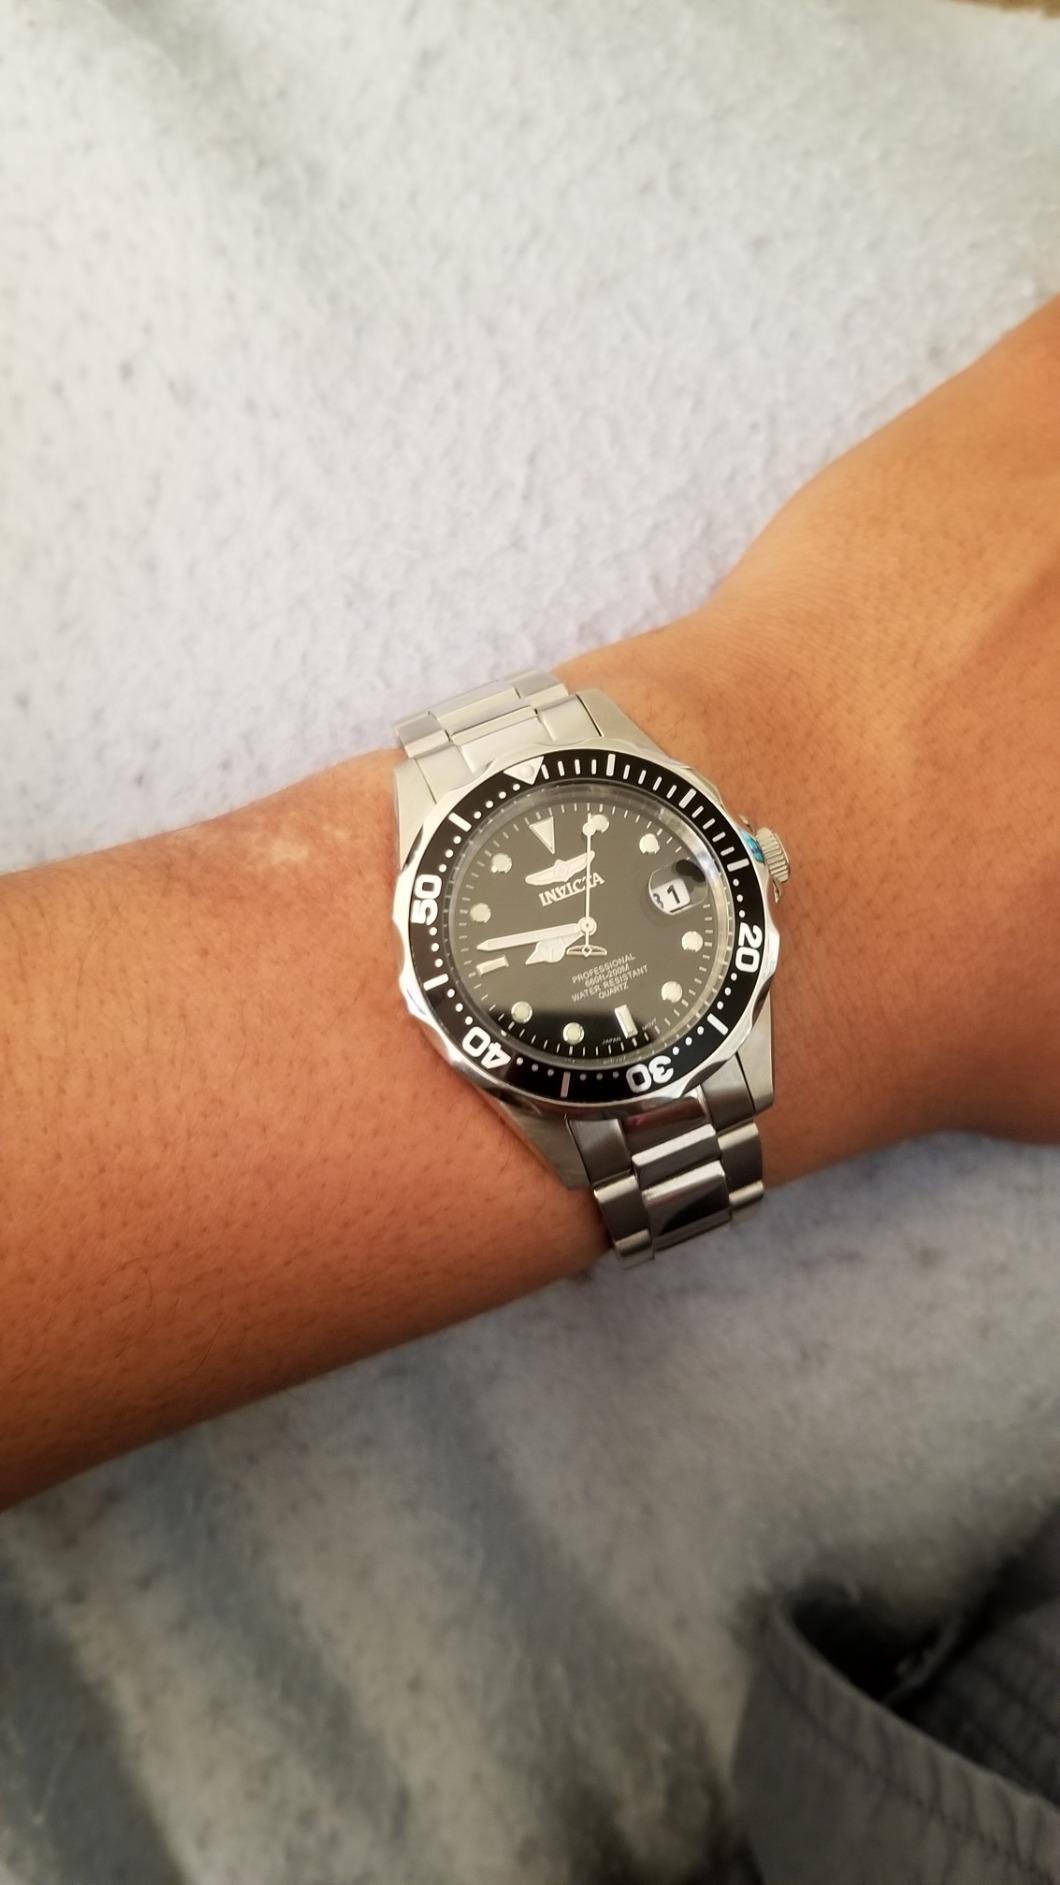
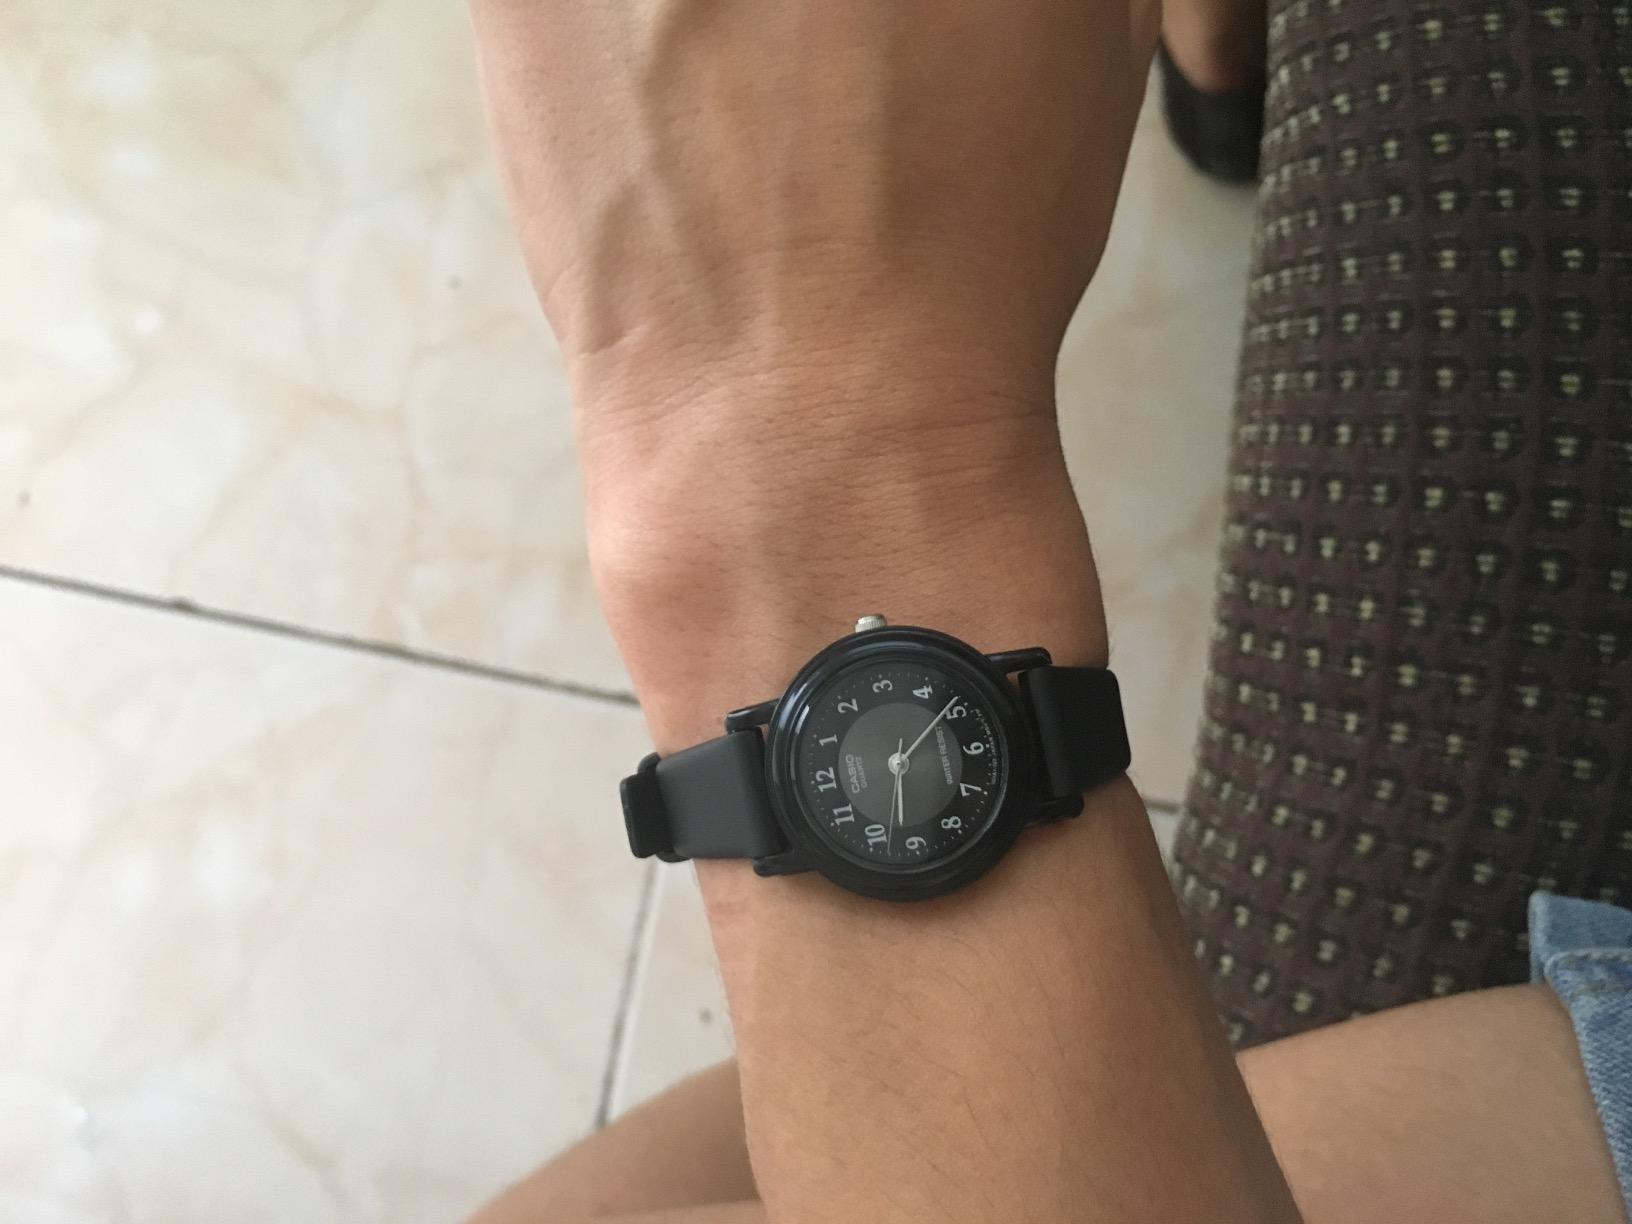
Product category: accessories_watch
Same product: no